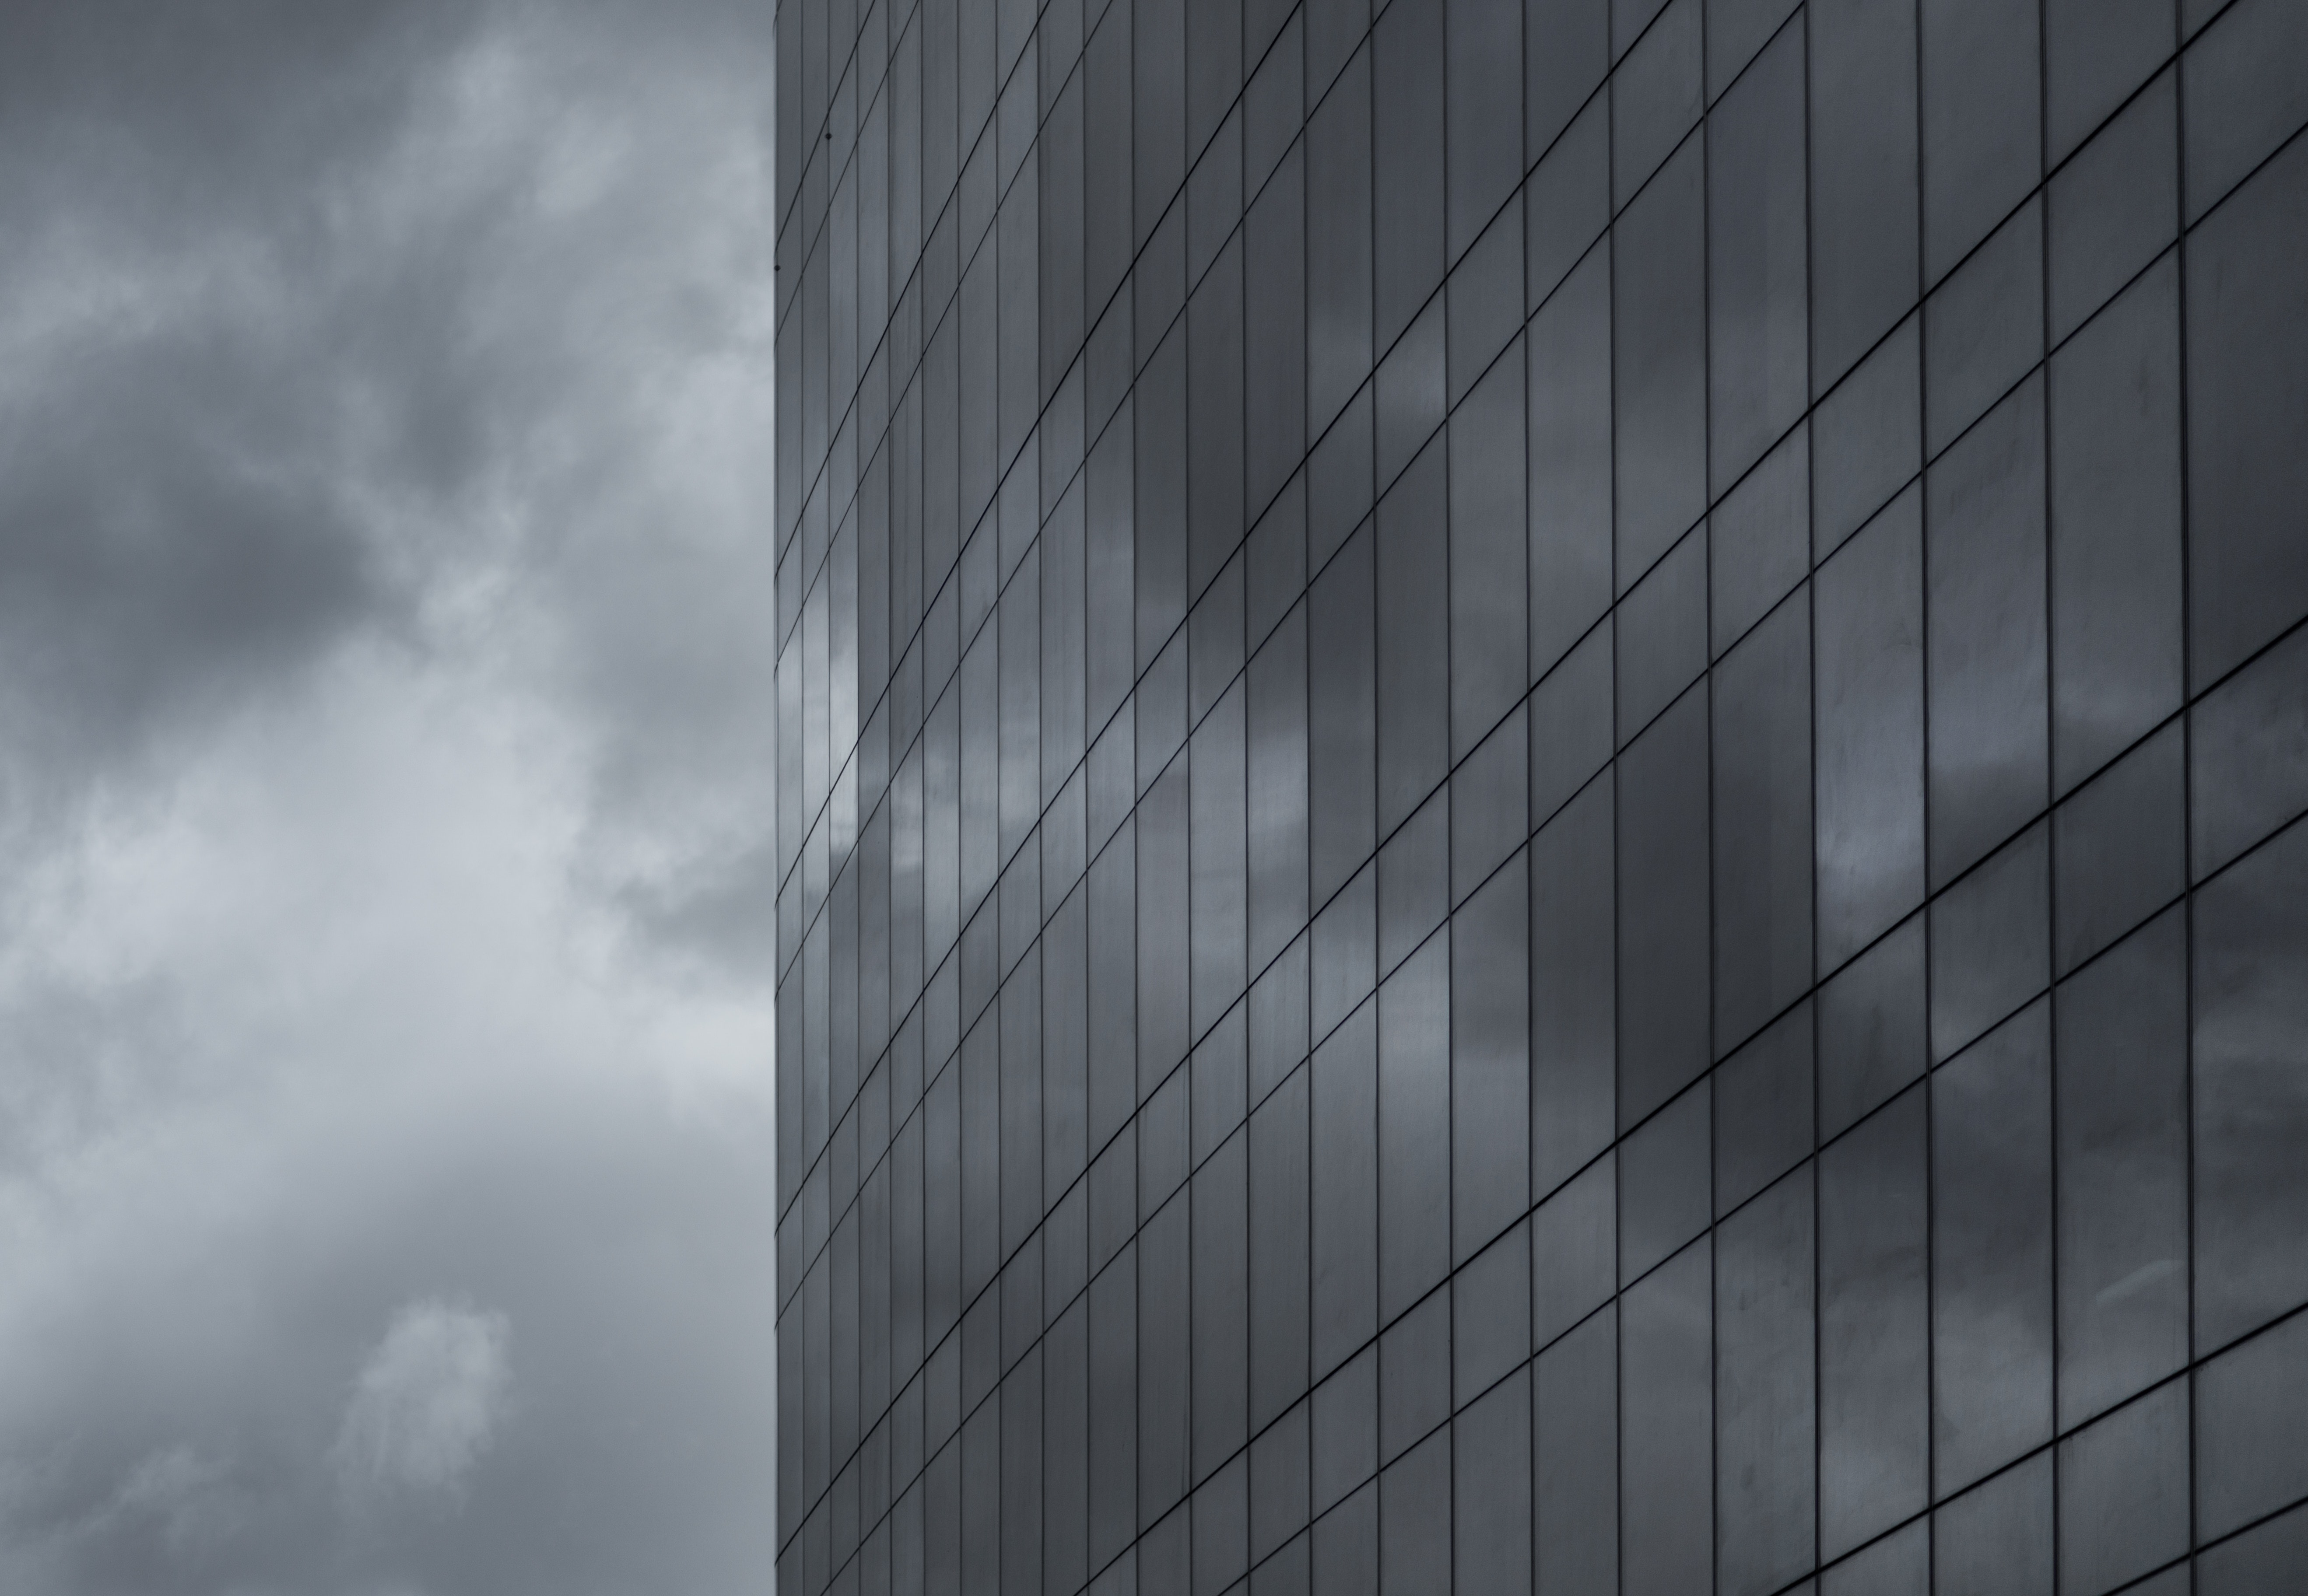
sky, daytime, black, white, architecture, blue, cloud, reflection, line, urban area, black and white, monochrome, atmosphere, metropolitan area, tower block, wall, facade, glass, skyscraper, monochrome photography, building, tree, city, photography, meteorological phenomenon, window, metal, pattern, Colorfulness, symmetry, parallel, shadow, metropolis, Tints and shades, style